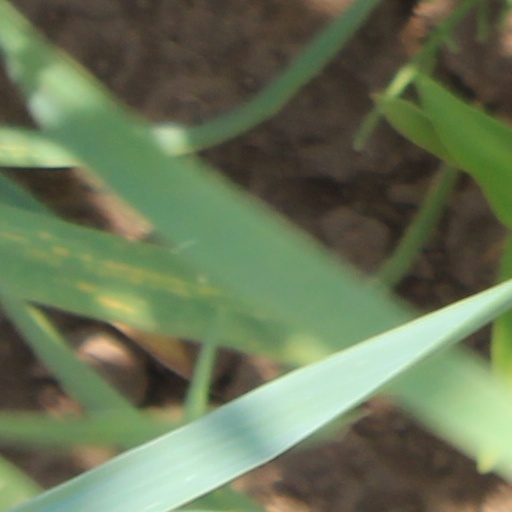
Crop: wheat